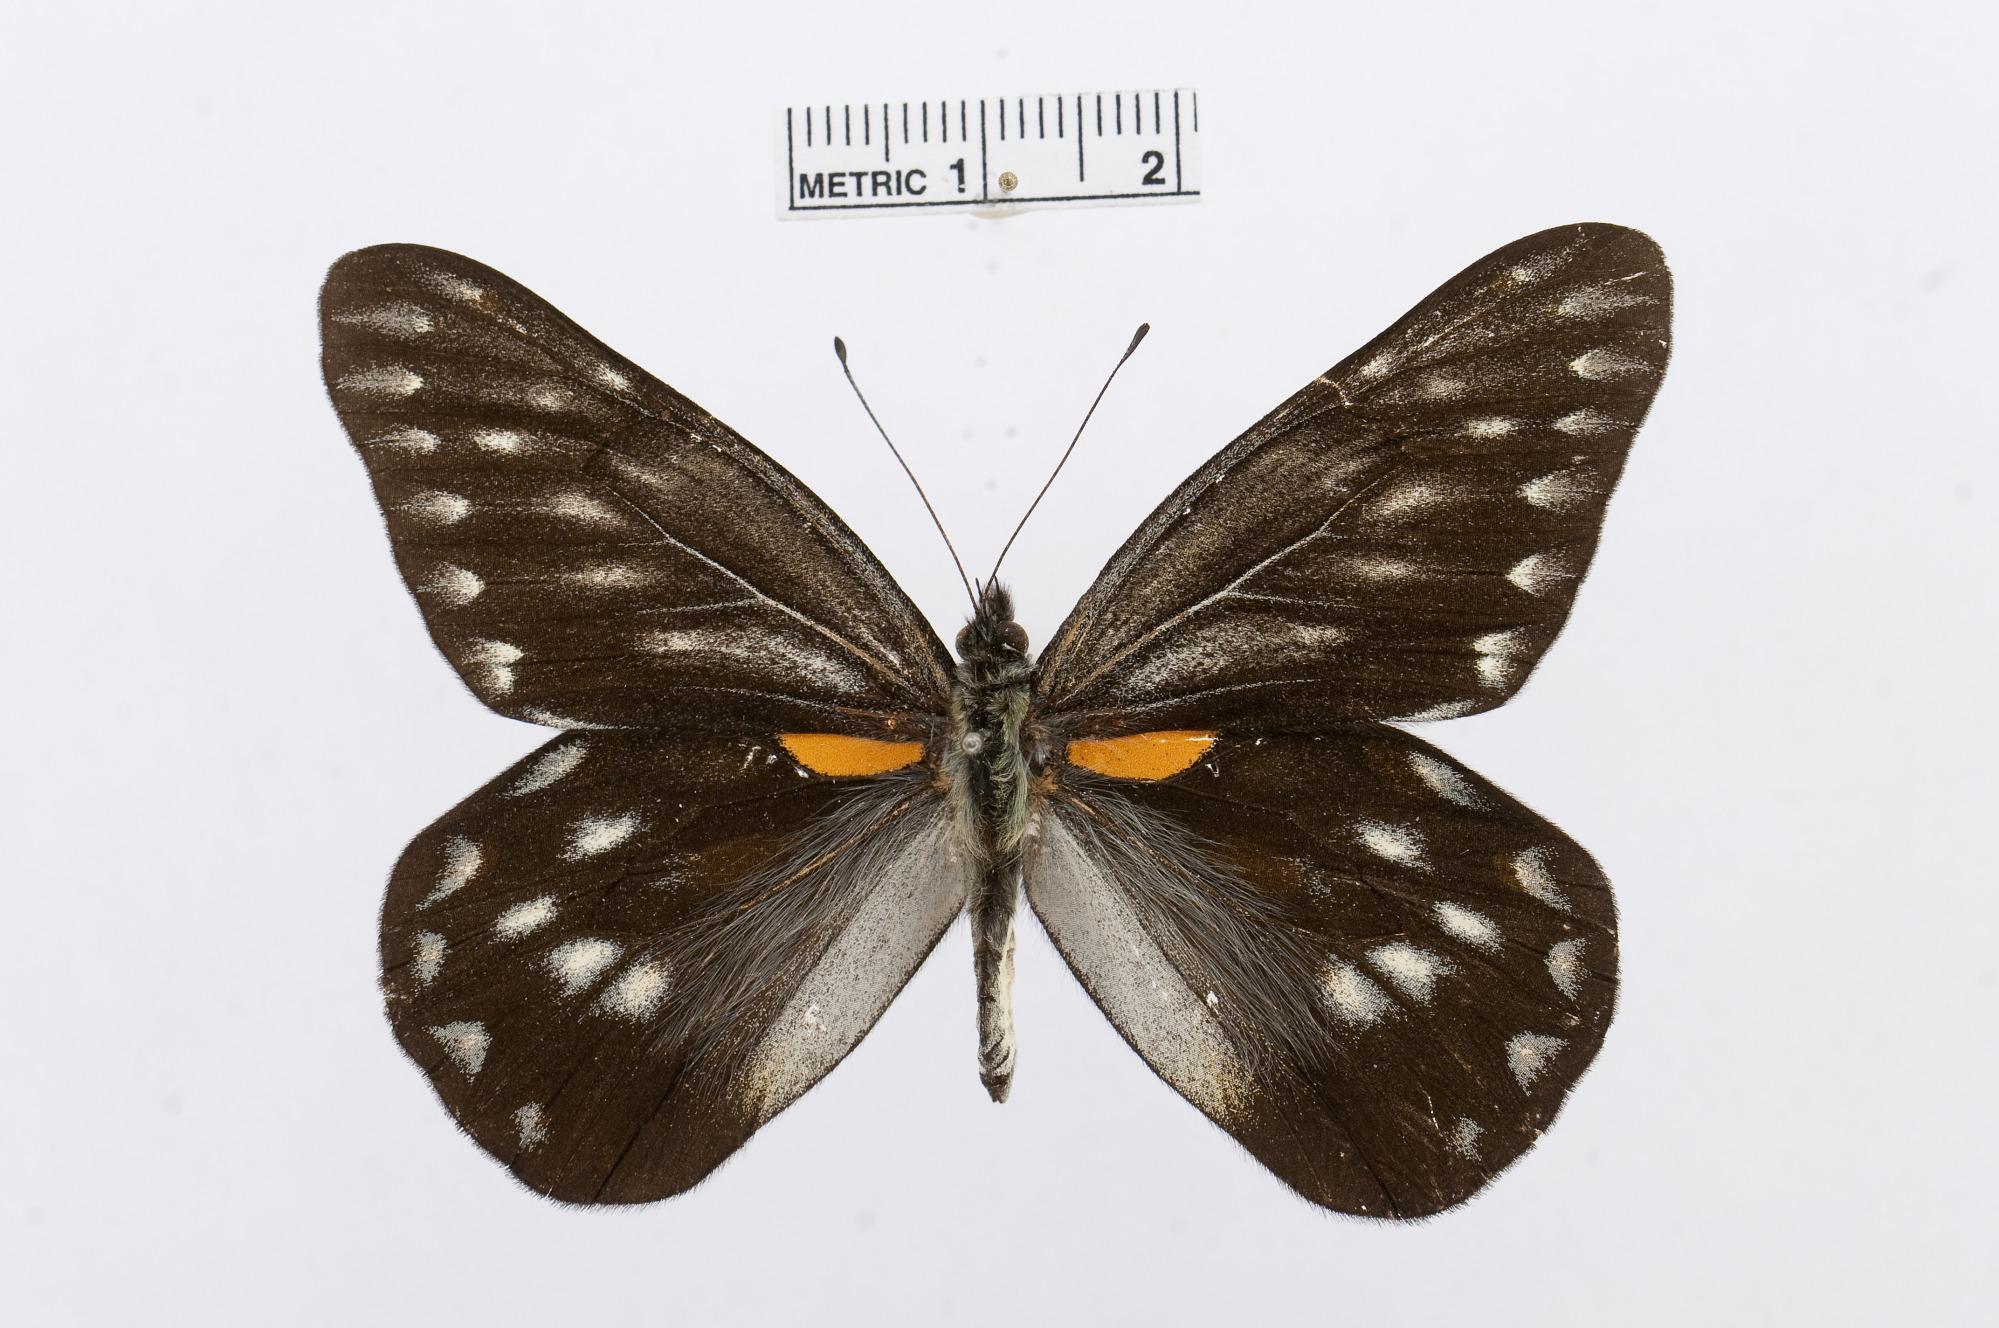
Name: Delias berinda
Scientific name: Delias berinda
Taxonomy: Animalia, Arthropoda, Hexapoda, Insecta, Lepidoptera, Pieridae, Pierinae